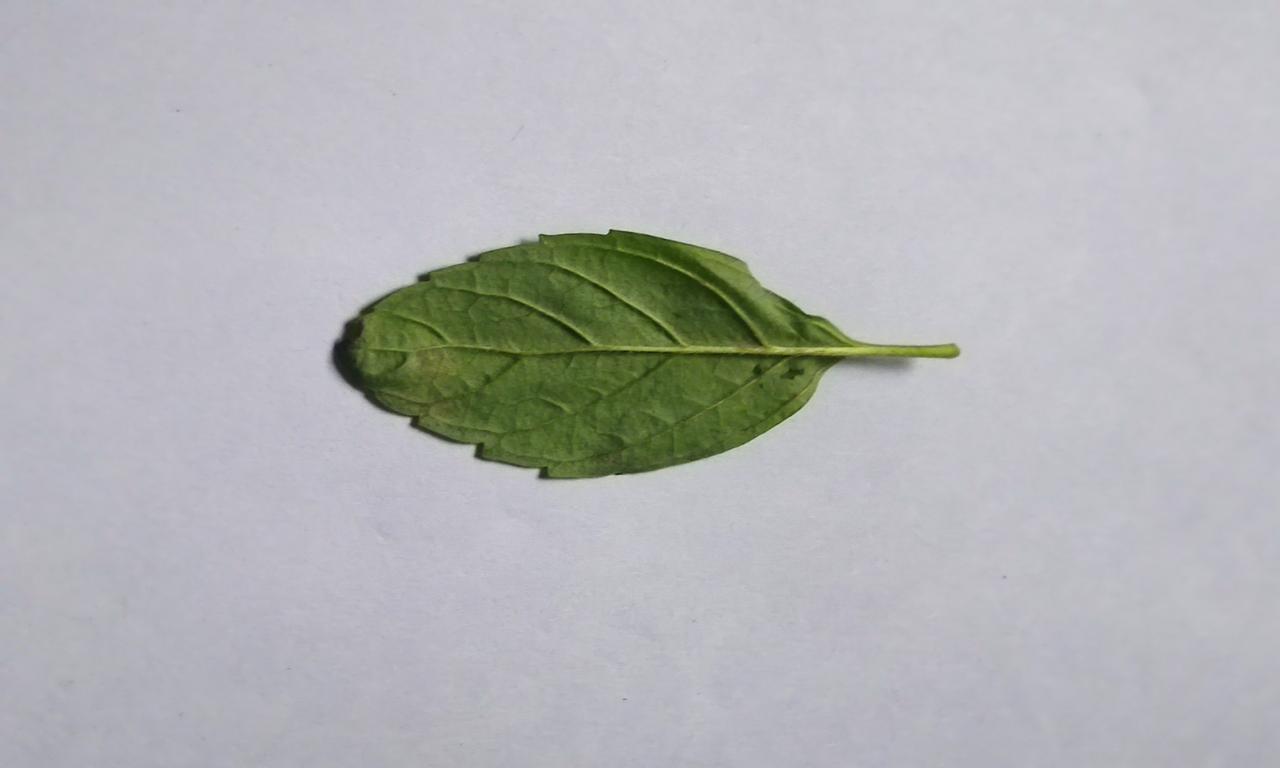
Label: Fresh